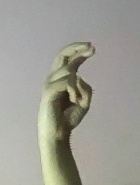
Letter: zay